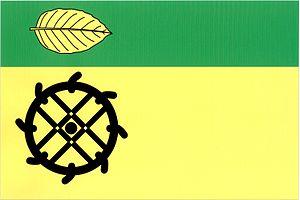
Bukovina u Přelouče est une commune du district et de la région de Pardubice, en République tchèque. Sa population s'élevait à 79 habitants en 2018.